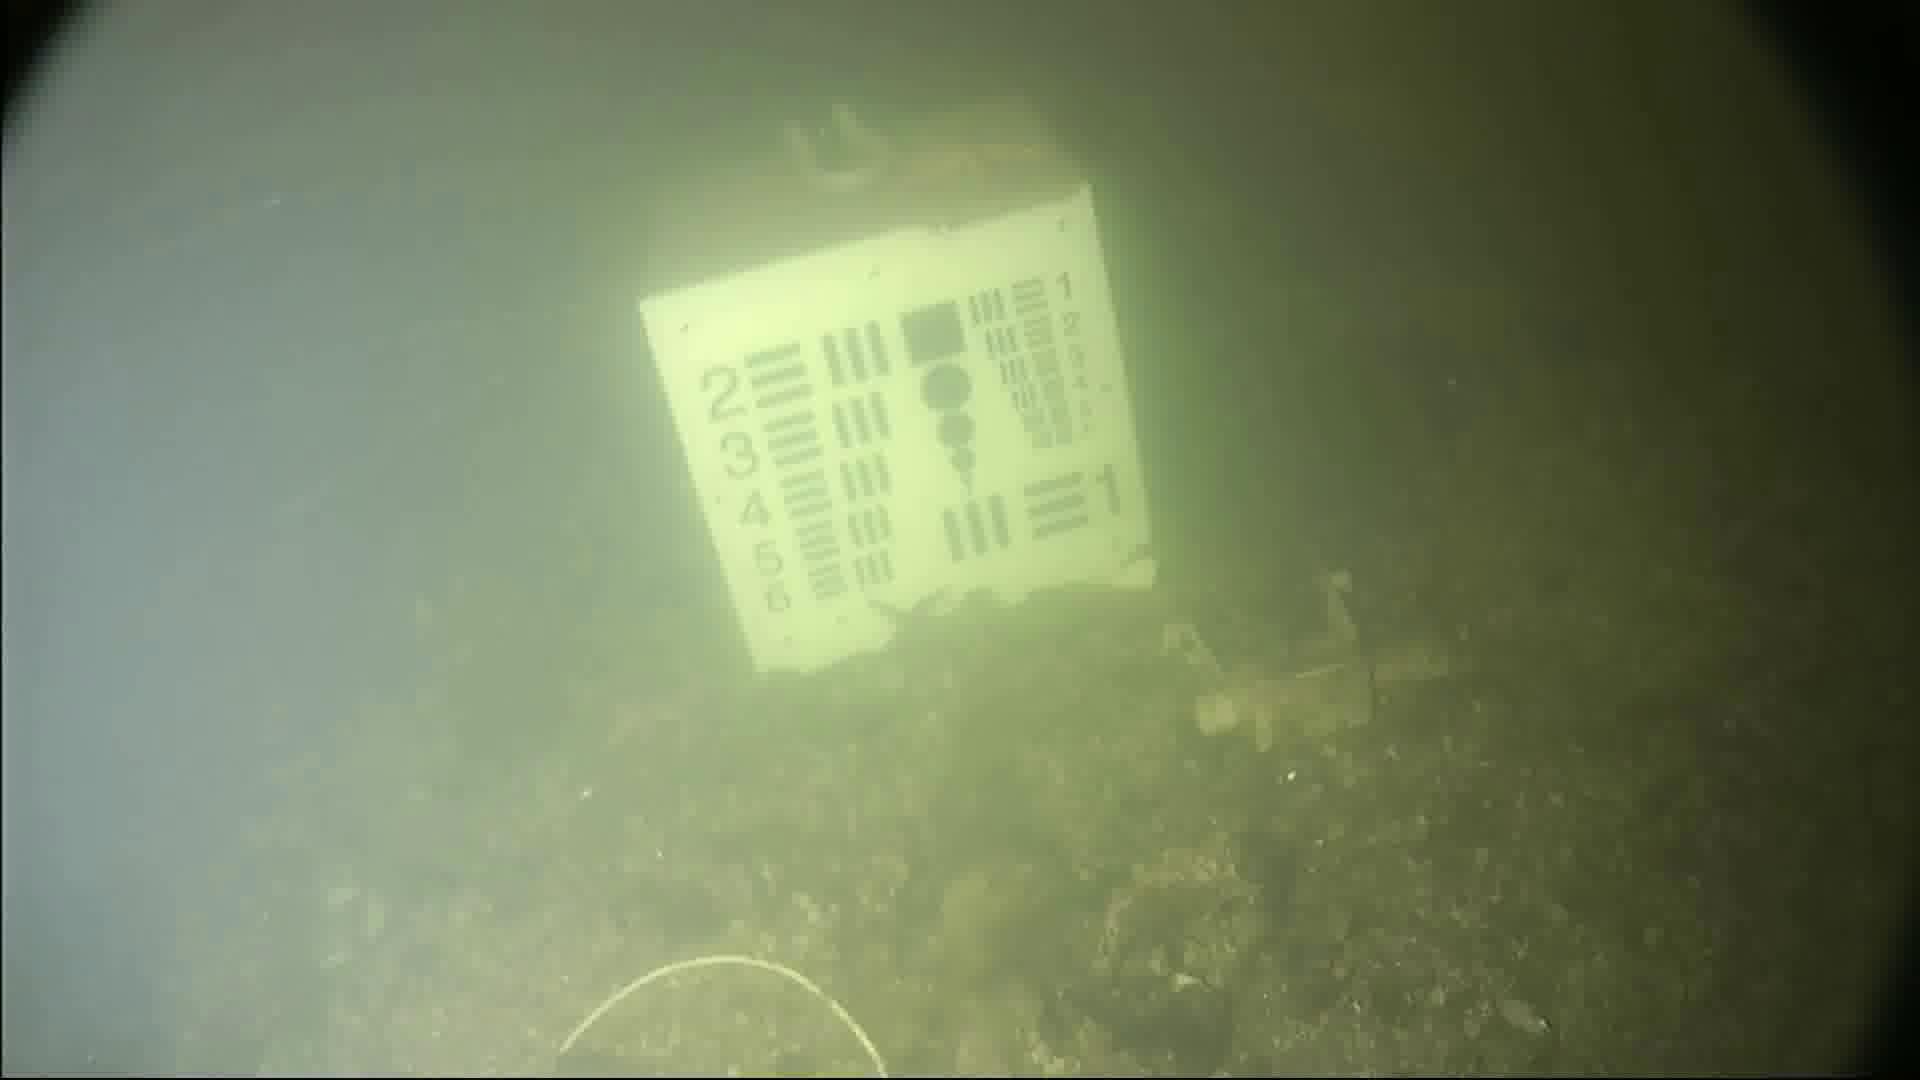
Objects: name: starfish